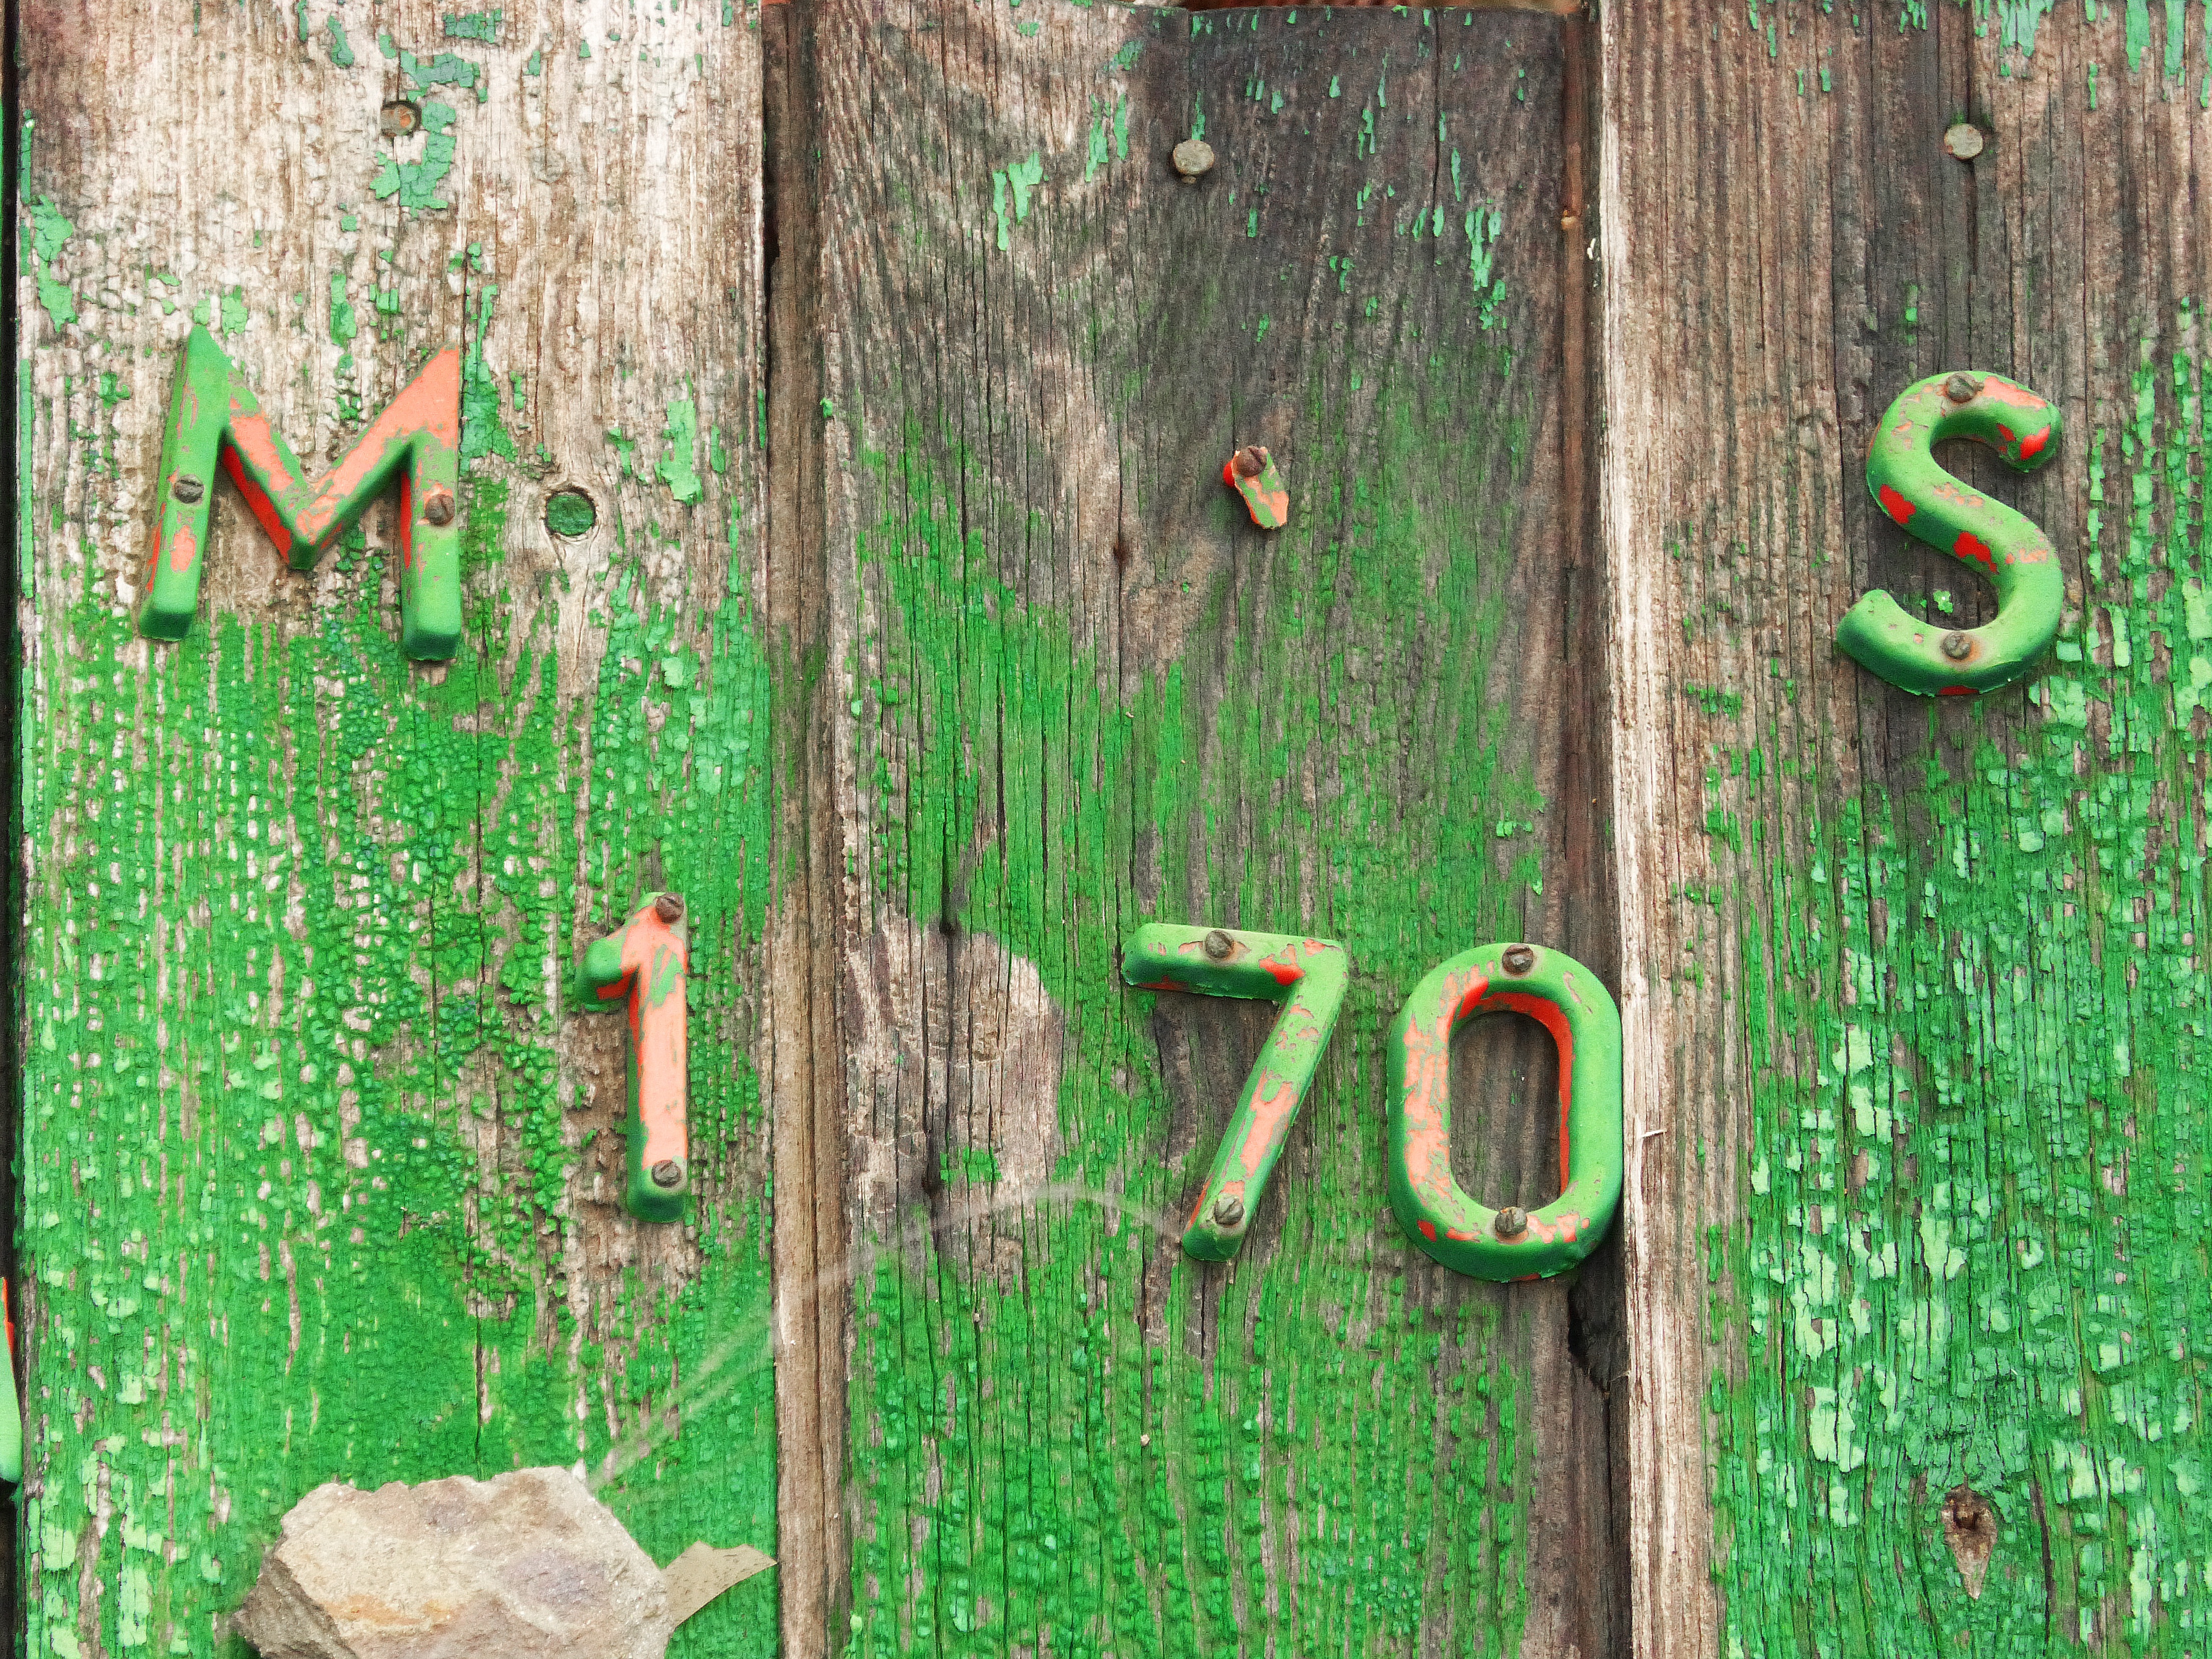
tree, grass, plant, wood, vintage, leaf, wall, green, jungle, soil, chipped, garden, door, painting, art, lyrics, outdoor structure